Nisei (The X-Files)

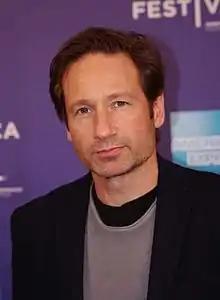

The idea to create a story involving the 731 unit came from series creator Chris Carter. He noted, "Unit 731 first came to my attention at the same time as it did for a lot of other people, when I read it in the "New York Times" about what the Japanese did to prisoners of war during the Second World War." Carter decided that an episode based around former war criminals who had received "clemency so [Americans] could use their science" would be "interesting".